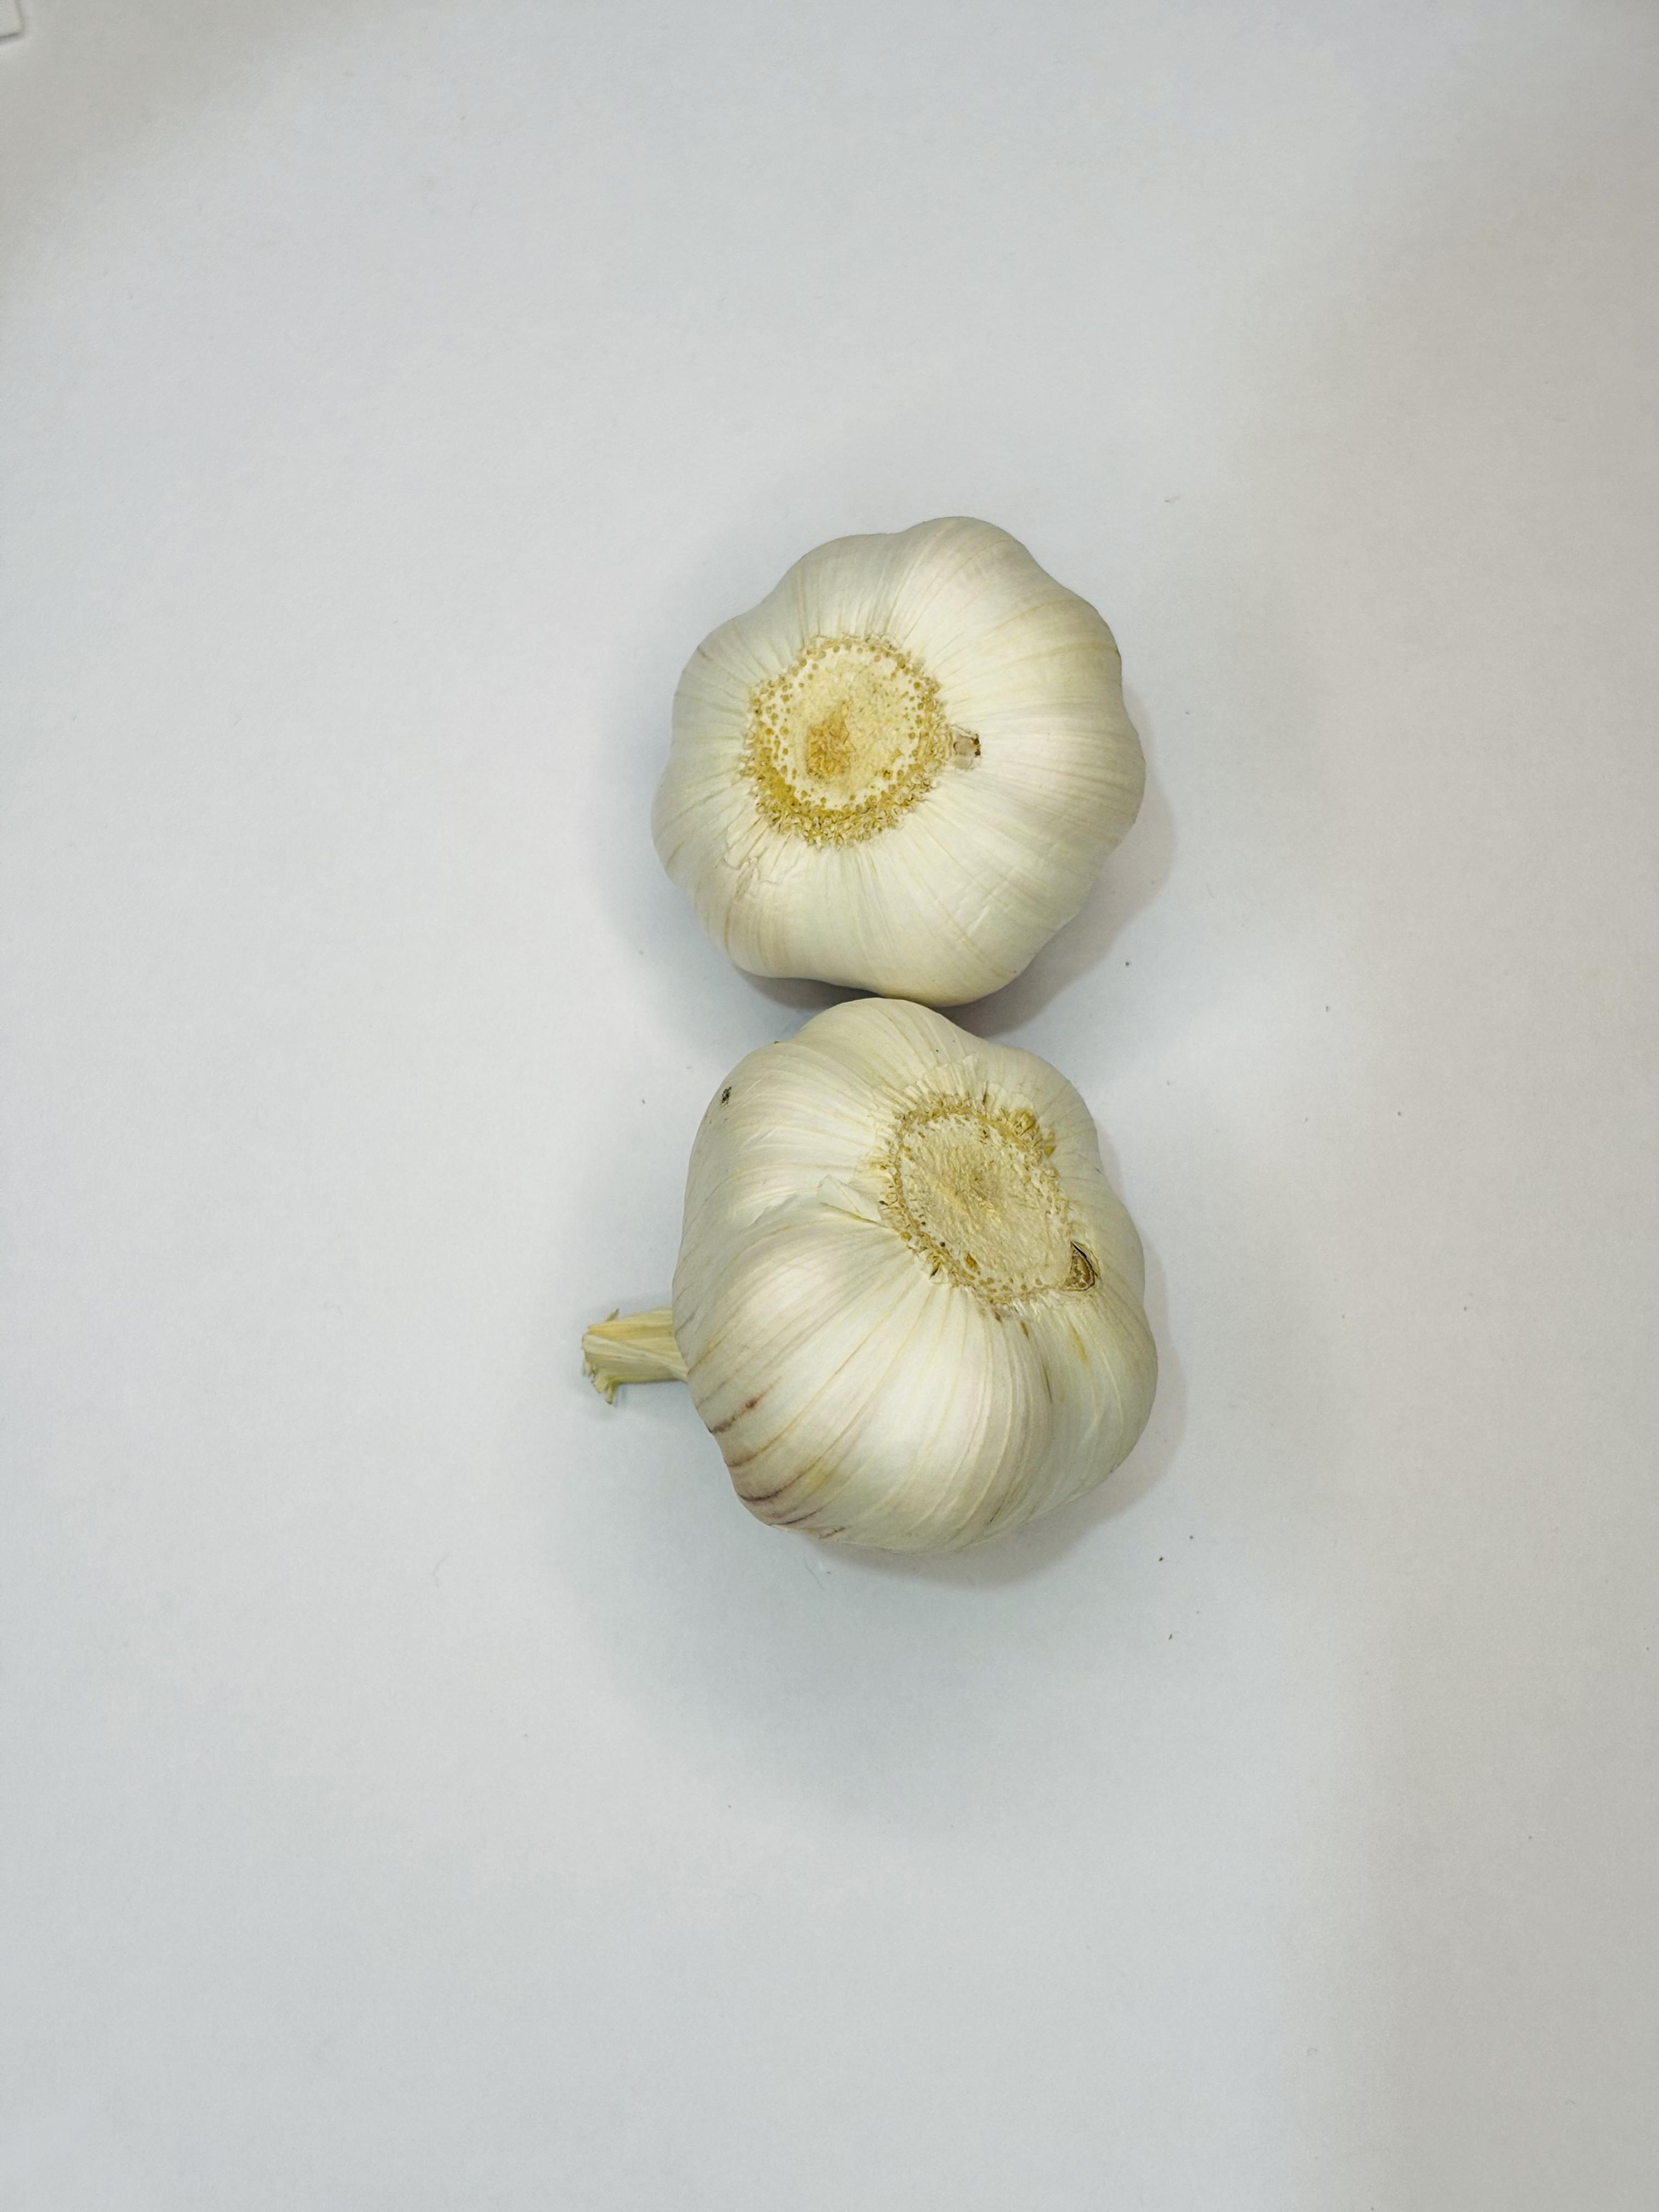
Label: Garlic